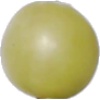
Label: Grape White 2